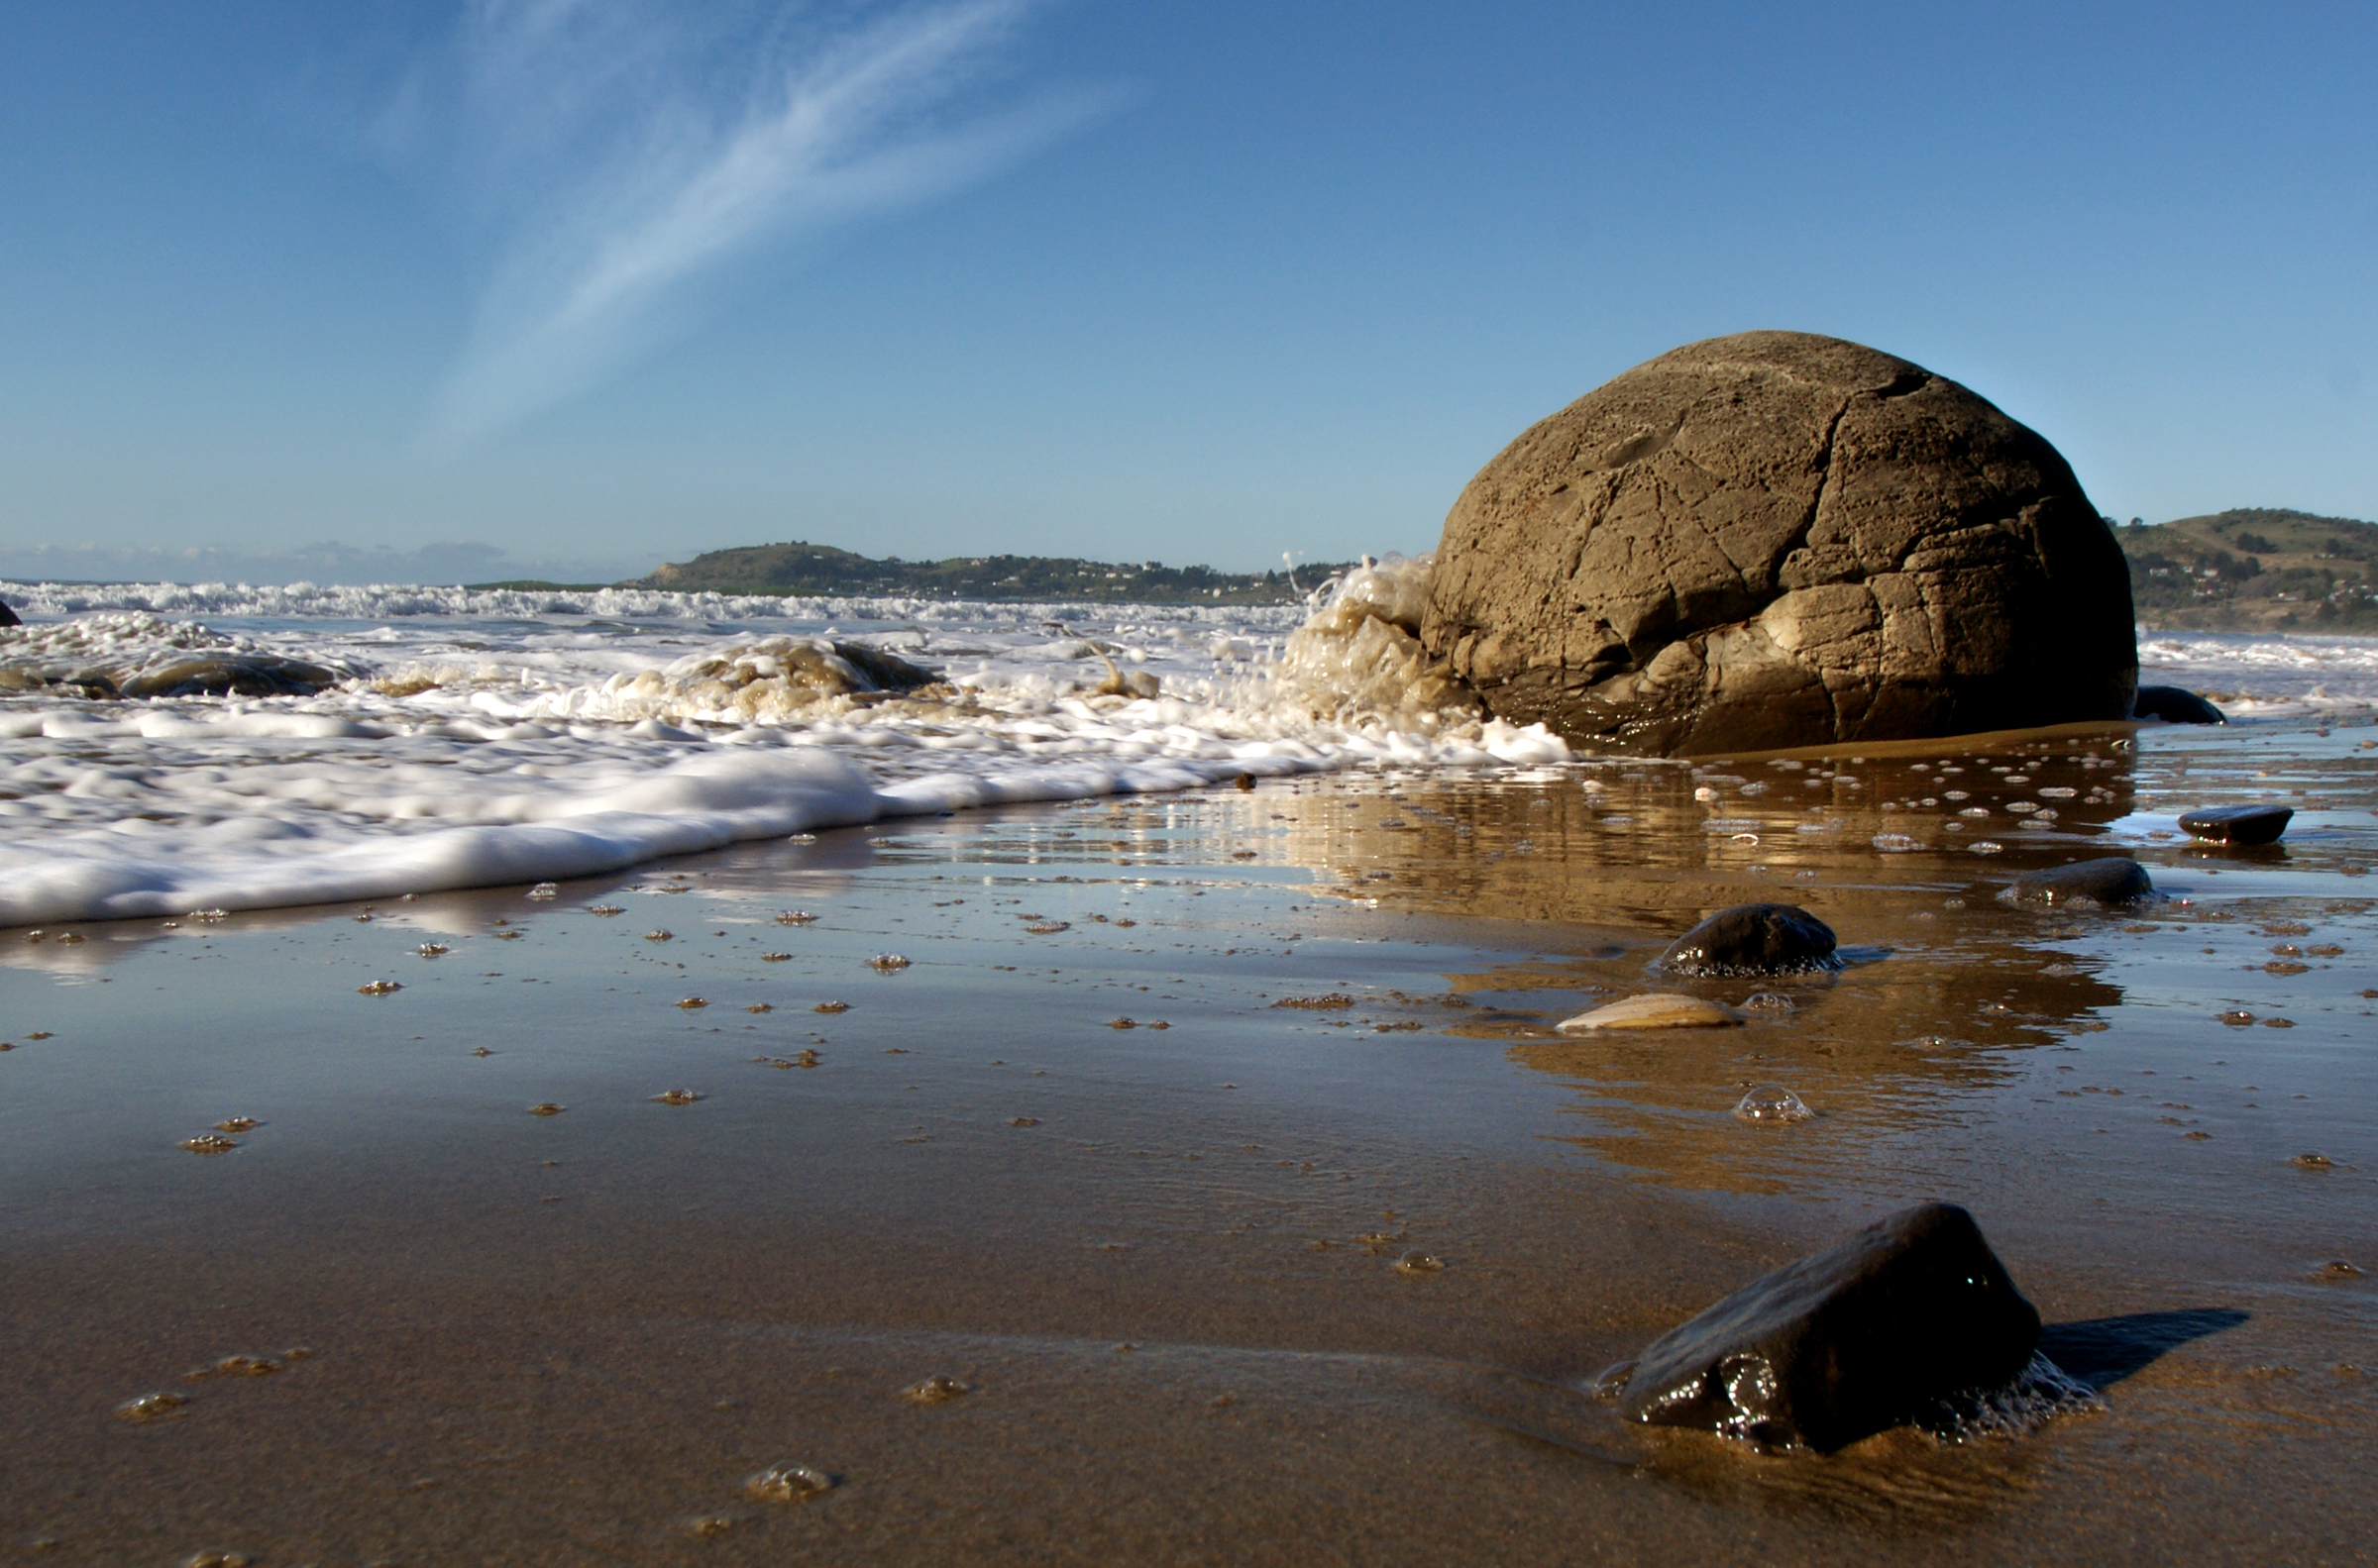
beach, sea, coast, water, nature, sand, rock, ocean, horizon, sunlight, morning, shore, wave, reflection, bay, material, body of water, otago, zealand, concretion, cape, wind wave